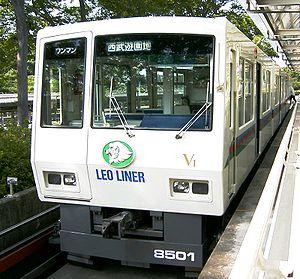
La ligne Seibu Yamaguchi est une ligne de métro léger de la compagnie privée Seibu au Japon. Elle relie la gare de Seibu-Yūenchi à Higashimurayama, préfecture de Tokyo à celle de Seibu-Kyūjō-mae à Tokorozawa, préfecture de Saitama.